Hurricane Alex (2004)

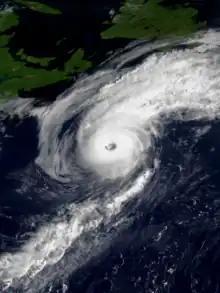
Alex at peak intensity south of Nova Scotia early on August 5

Hurricane Alex was one of the northernmost major hurricanes on record, and whose formation marked the fifth-latest start to an Atlantic hurricane season since 1952. The first named storm, hurricane, and major hurricane of the 2004 Atlantic hurricane season, Alex developed from the interaction between an upper-level low and a weak surface trough on July 31 to the east of Jacksonville, Florida. It moved northeastward, and strengthened to attain winds of before passing within of the Outer Banks coast. Alex strengthened further and reached a peak of winds while off the coast of New England, one of only six hurricanes to reach Category 3 status north of 38° N. Alex caused a scare of a hurricane-force direct hit in the Outer Banks of North Carolina, which had been devastated by Hurricane Isabel less than a year earlier.